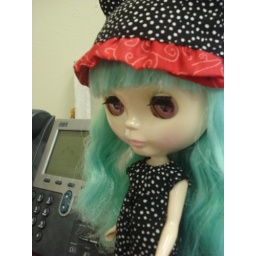
ever - beautiful bear hat & dress in black & red (7)